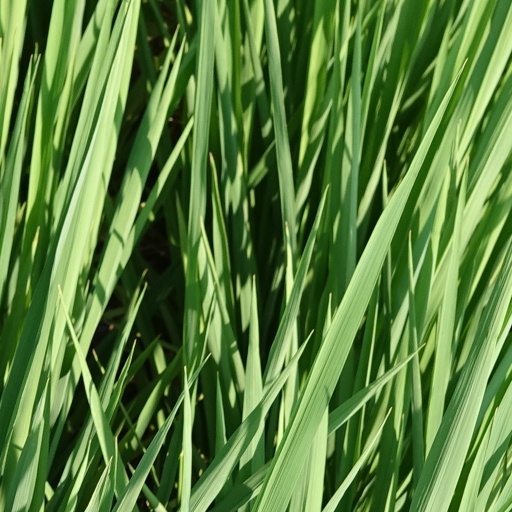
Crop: rice